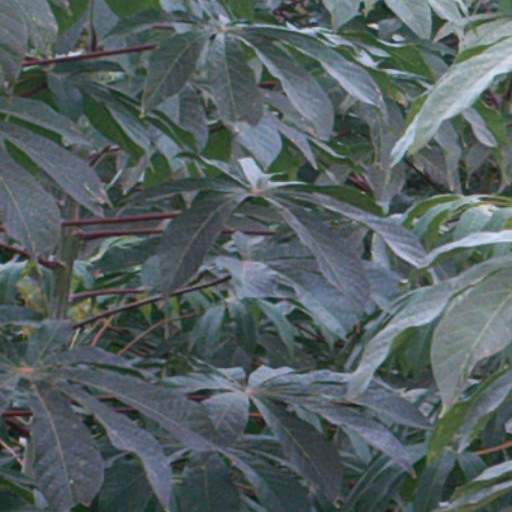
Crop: cassava